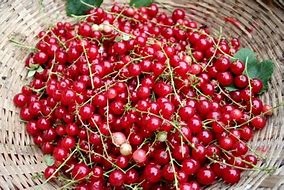
Label: redcurrant